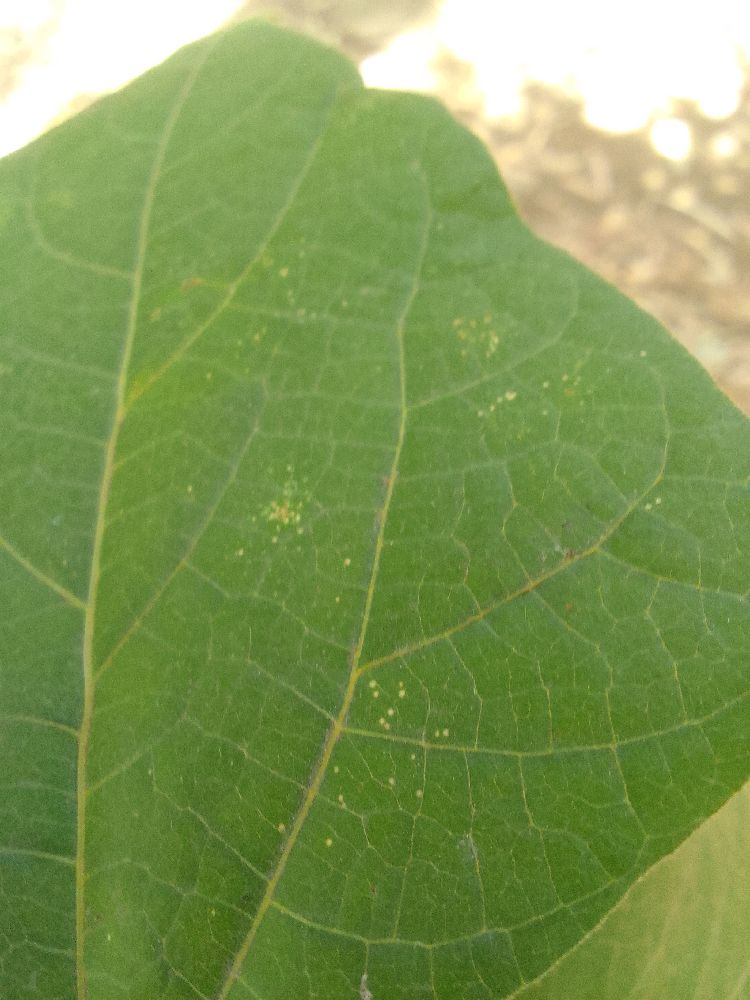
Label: healthy